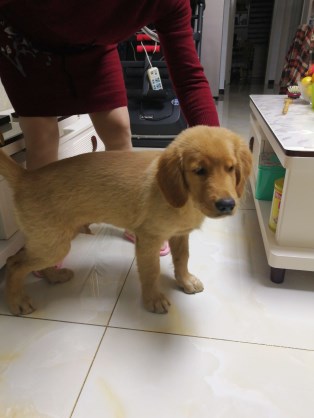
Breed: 5355-n000126-golden_retriever